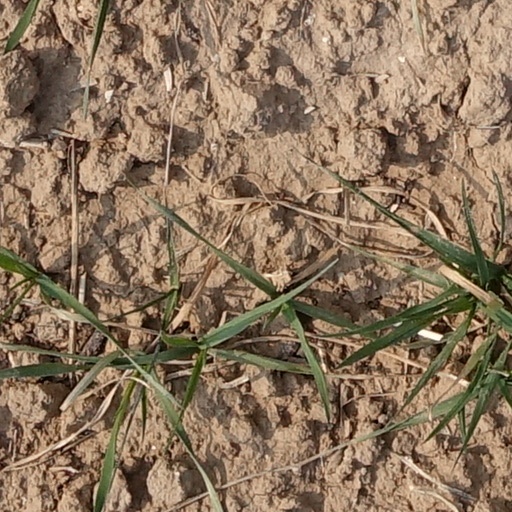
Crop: wheat